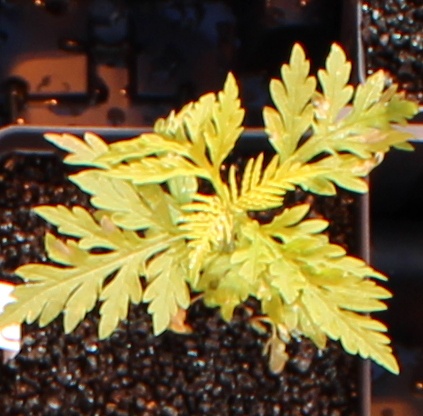
Label: Ragweed